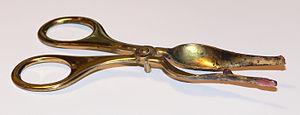
Mouchettes Lëtzebuergesch: Sujet:Wickschéier